List of historic buildings in Markham, Ontario

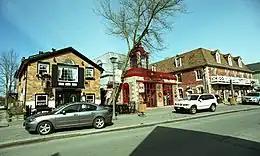
Several historic buildings in the Unionville Heritage District, one of four heritage conservation districts in Markham.

This is a list of historic building in Markham, Ontario, Canada. The earliest structures that were built in Markham, Ontario originated from indigenous settlements in the region, including the Iroquois, the Huron Wendat, the Petun and the Neutral Nation. However, Markham's oldest standing structures dates back to its earliest European settlers, who settled the area in 1794.